James Hood Wright

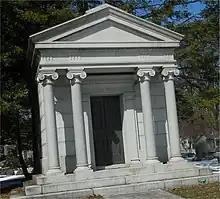
Wright mausoleum

Wright married Mary P. Robinson at Philadelphia's Arch Street Methodist Episcopal Church on March 1, 1881. She was the widow of John M. Robinson, his partner at Drexel, Morgan & Co. The newly wedded couple honeymooned in Washington D.C. in a specially-provided private railroad car.